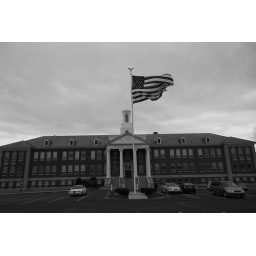
Latham New York - Siena College Academic Affairs building in black and white.